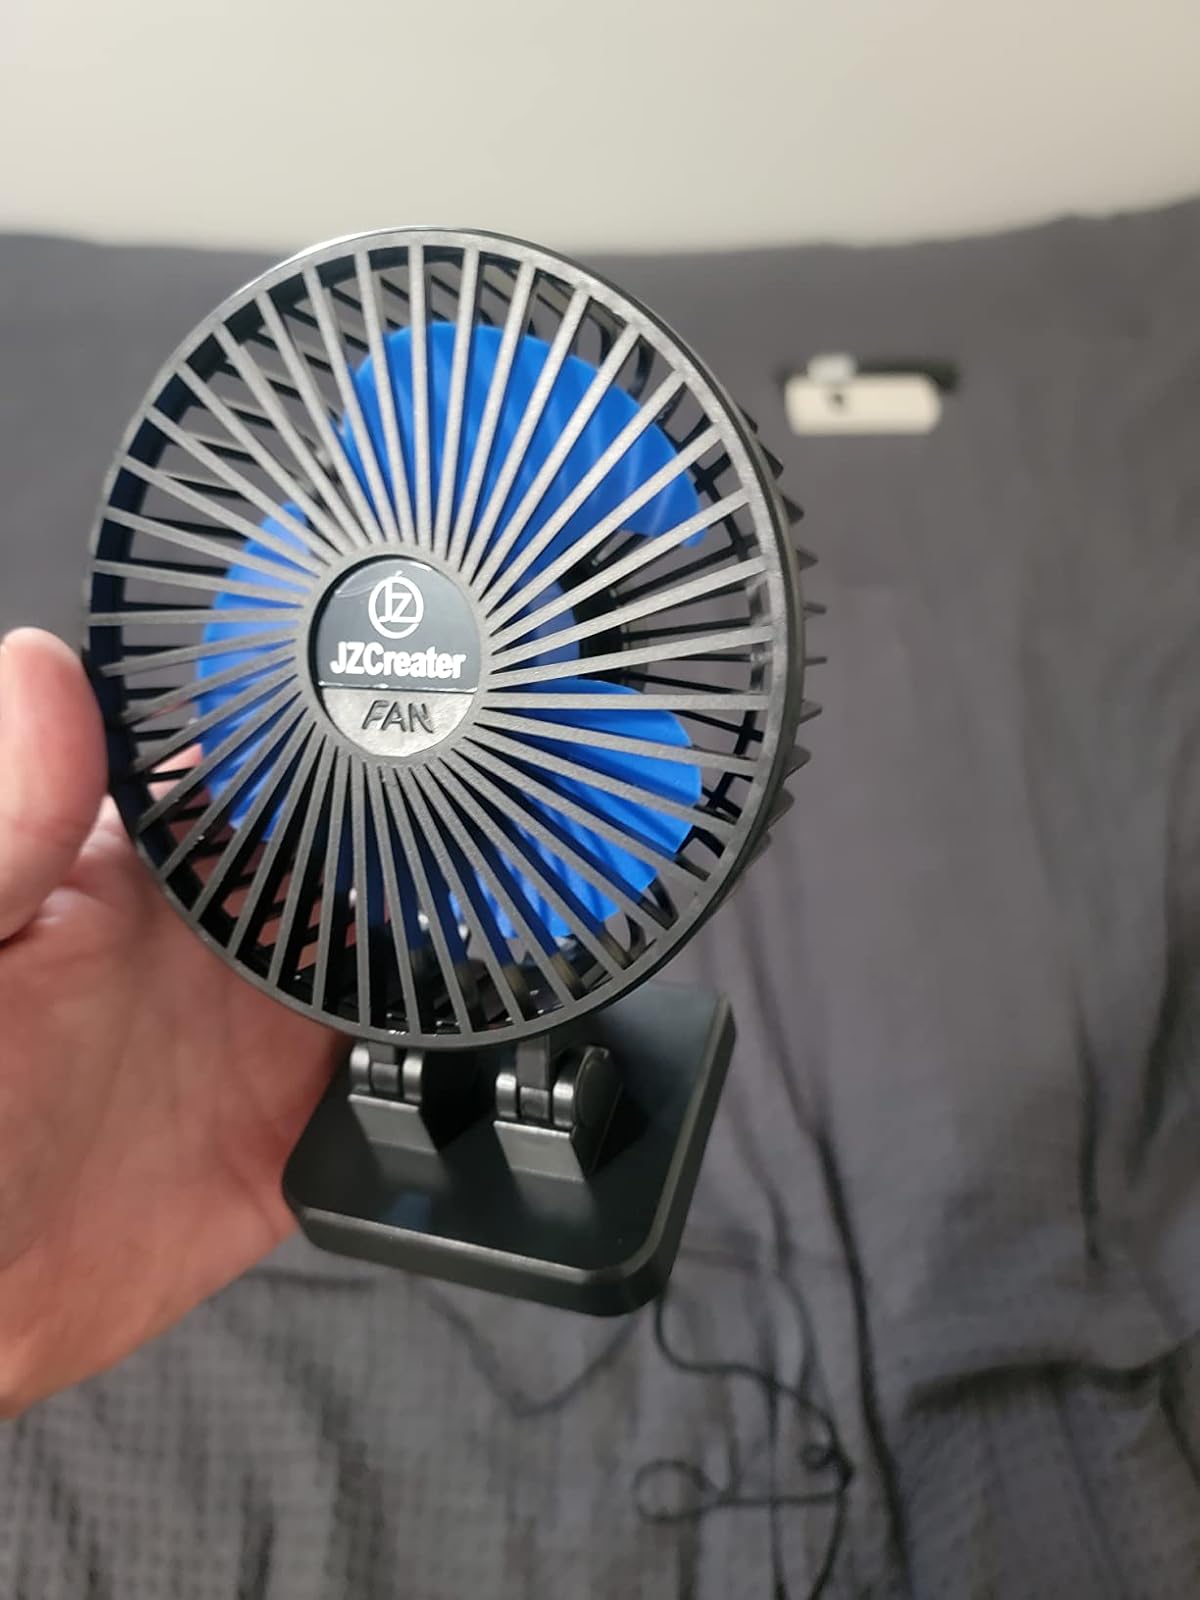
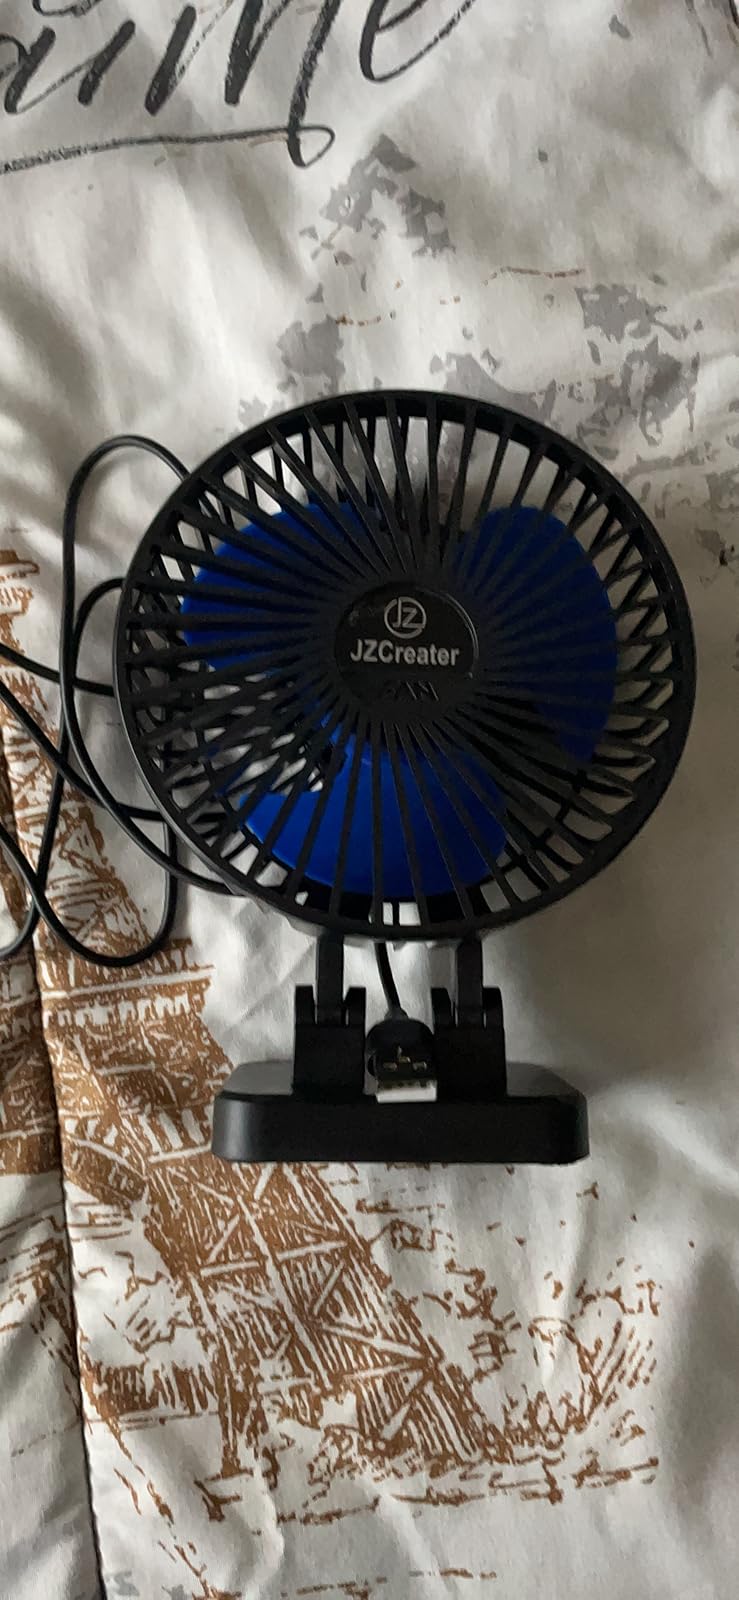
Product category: fan
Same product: yes